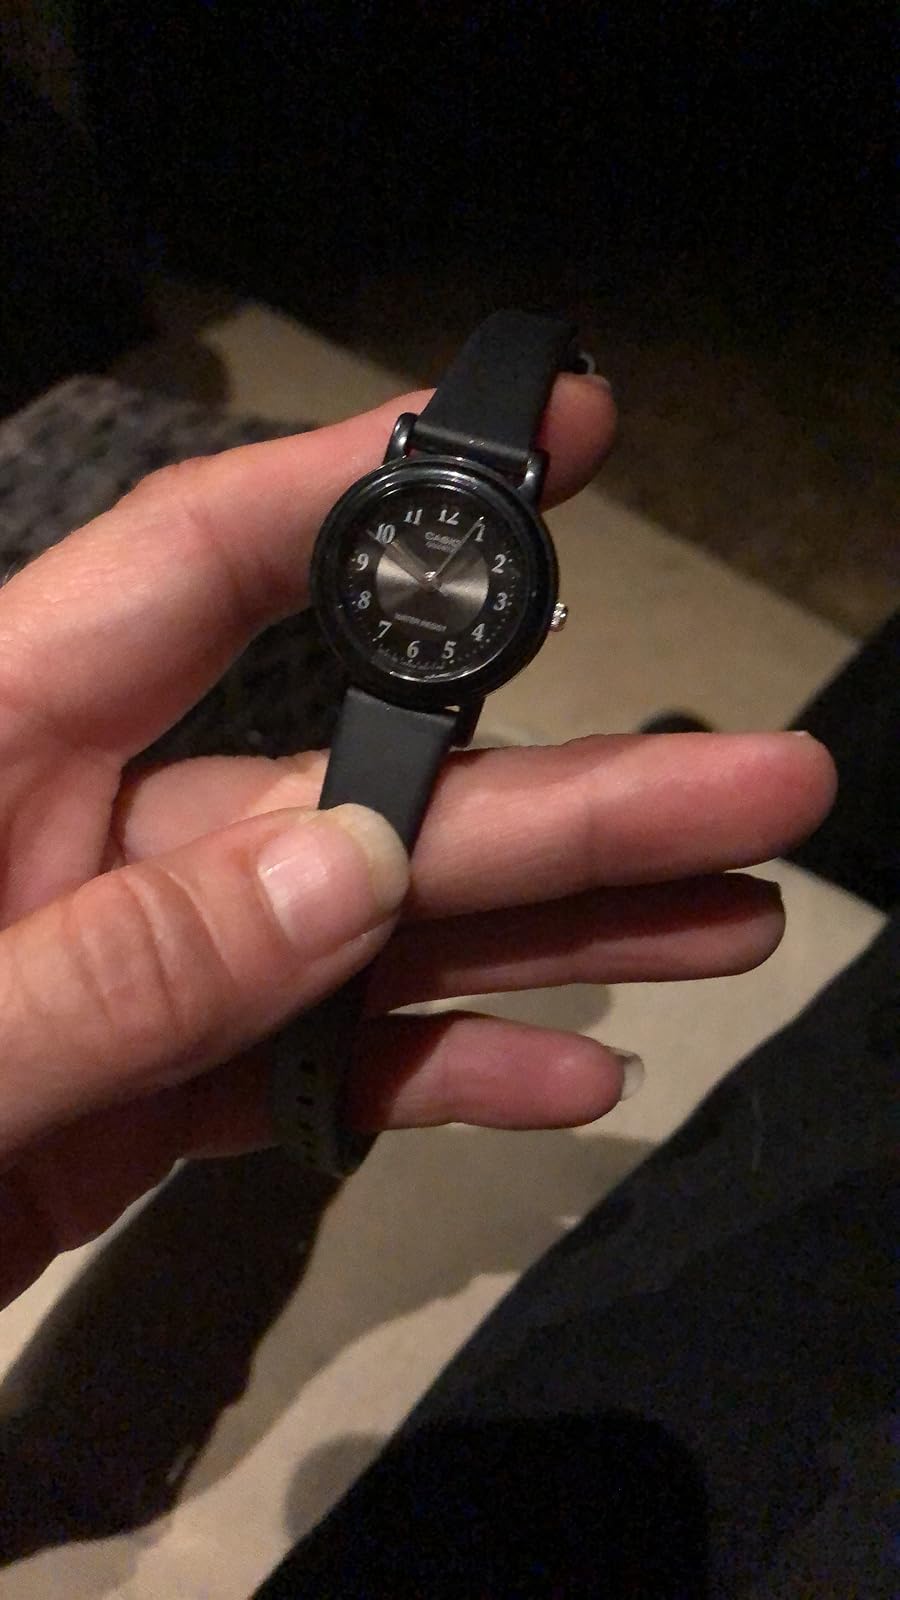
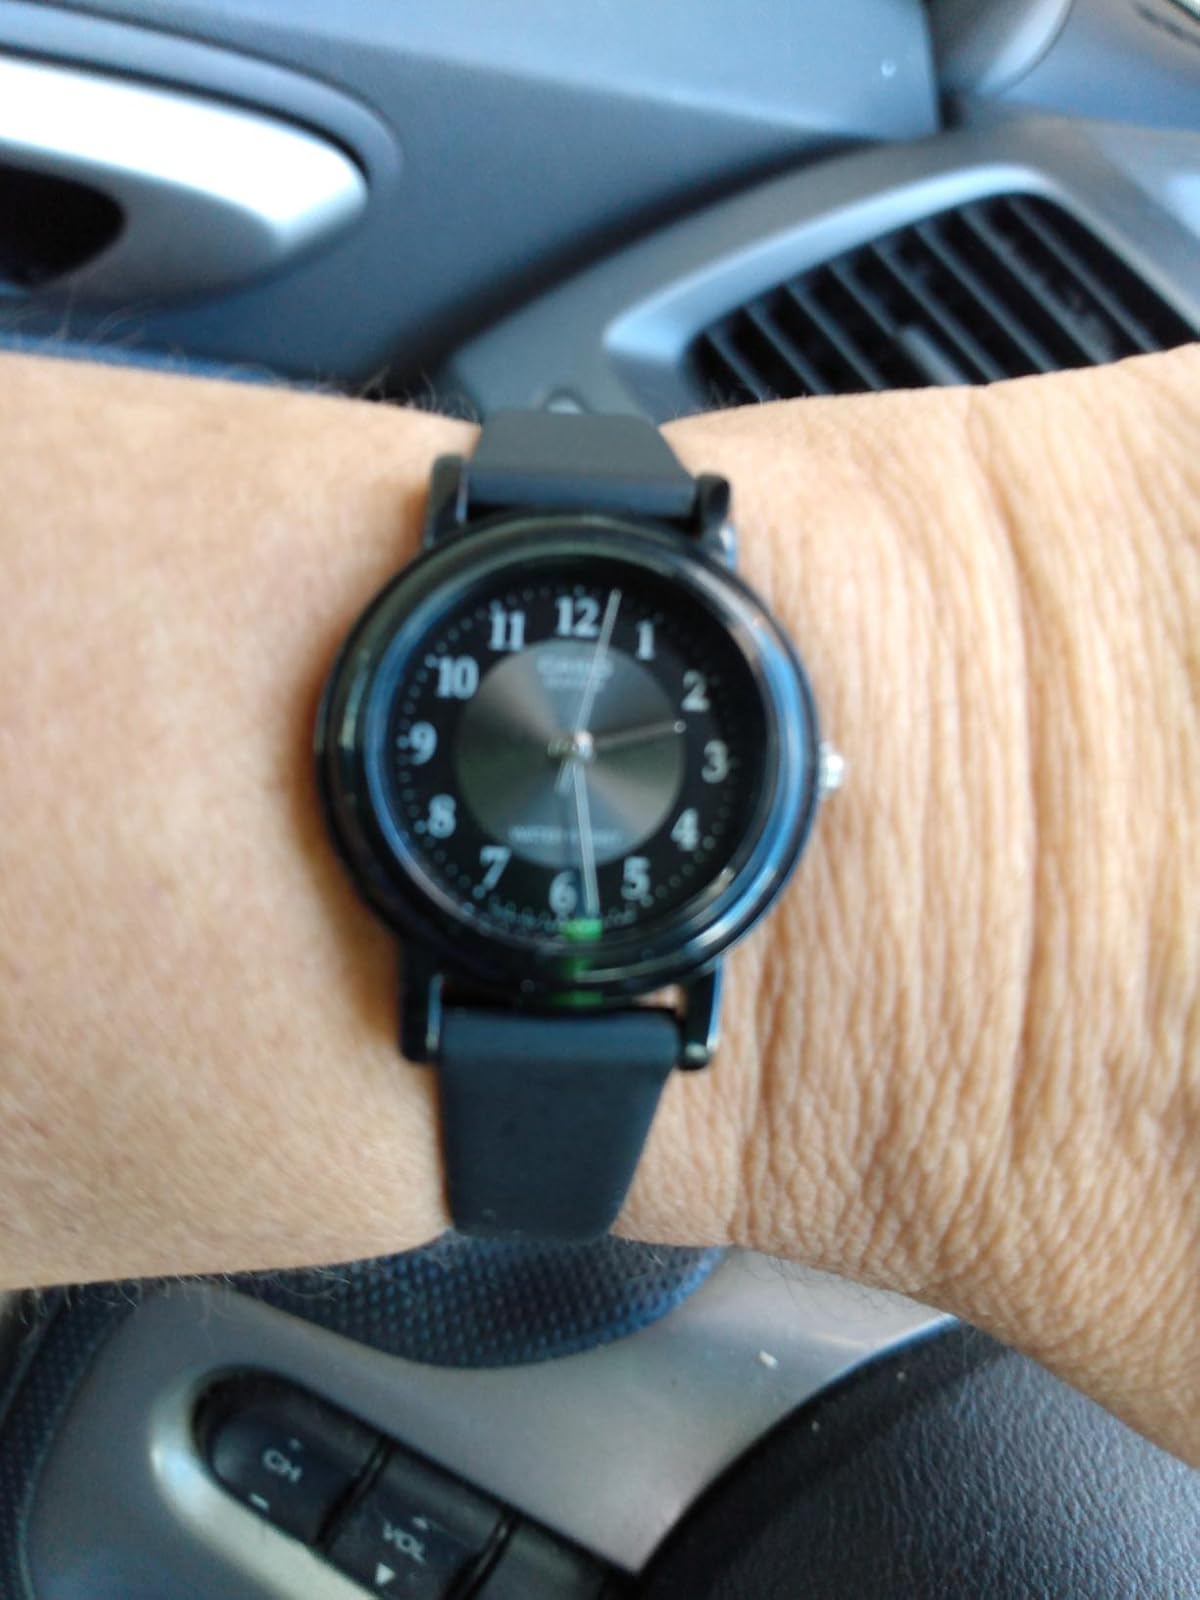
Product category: accessories_watch
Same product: yes